Jenni Barclay

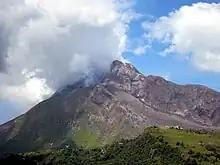
The Soufrière Hills volcano that Barclay has extensively studied.

In 1999 Barclay was appointed to the University of East Anglia, moving to University of Bristol in 2024 to take up a position as the AXA Chair of Volcanology. Her research combines geological investigations into the dynamic processes of volcanoes with analysis of the social and cultural landscapes in which they erupt in. She served as Principal Investigator on "Strengthening Resilience to Volcanic Hazards" (STREVA), looking to develop a practical volcanic risk assessment framework, which was supported by the Natural Environment Research Council and Economic and Social Research Council. During STREVA Barclay worked with people from Saint Vincent and the Grenadines to document the historical and culture record of the 1902 and 1979 La Soufrière eruptions. As part of the programme, the researchers worked with the University of the West Indies to create a portable exhibit that toured the Caribbean. She combined historical archives, field measurements and meteorological modelling to reconstruct the La Soufrière eruptions. This allowed her to understand how the wind flow around volcanoes controls the movement of ash plumes through the atmosphere, depositing ash both close to the volcano and far away. In her work with communities in Ecuador Barclay showed that volcanic risk can be improved with collaborative monitoring. This work has inspired her latest project, Tomorrow's Cities, which looks at urban disaster risk in cities including Quito. Barclay has argued that the deaths that occur due to pulses of gas and solids after a volcano are avoidable.